New Toronto

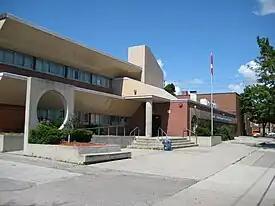
Lakeshore Collegiate Institute is a public secondary school located in the neighbourhood.

TDSB operates several elementary and middle schools in New Toronto. They include: